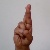
The image shows a hand gesture representing the letter 'R' in Indian Sign Language.